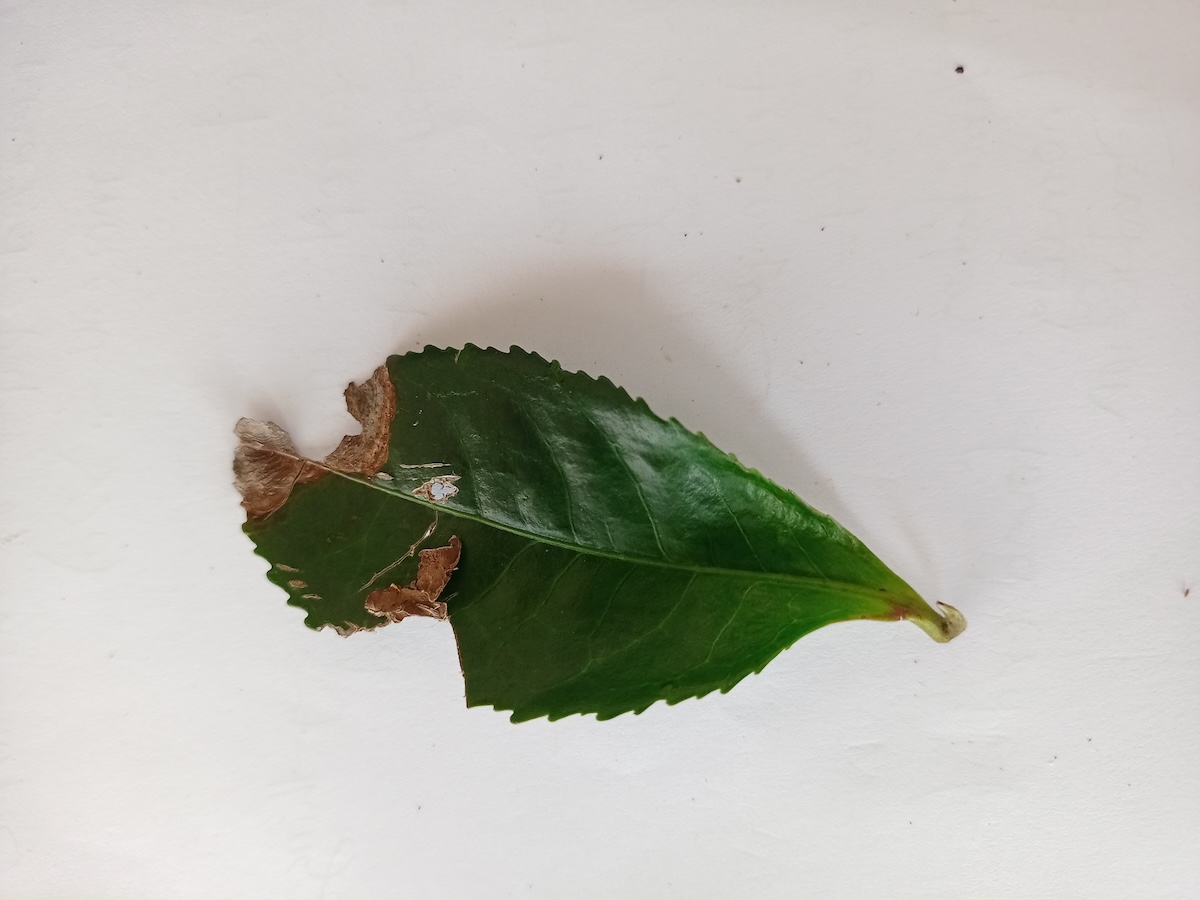
Label: Gray Blight